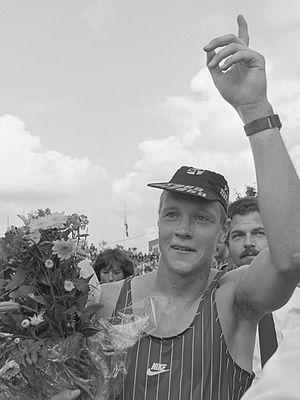
Le triathlon international de Nice est le nom donné en 1994 par la Fédération française de triathlon à une épreuve de triathlon longue distance créée à Nice en France en 1982, par la société américaine de production d’événement « International Management Group », dirigée par l'homme d'affaire Mark McCormack. C'est la première compétition internationale de triathlon longue distance créée en France.
Rob Barel diminutif de Robert Barel, né le 23 décembre 1957 à Amsterdam, est un triathlète professionnel néerlandais, quatre fois champion d'Europe et une fois champion du monde longue distance en 1994.